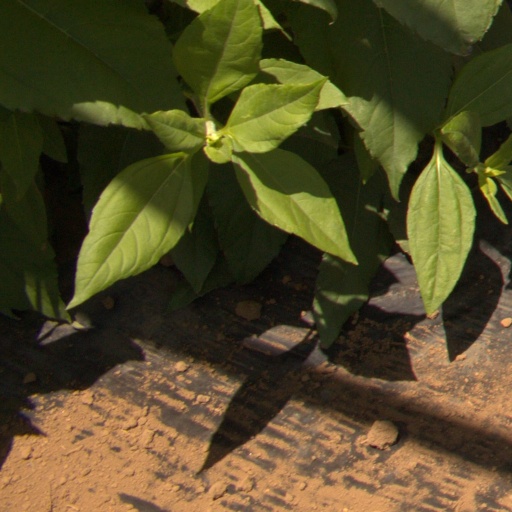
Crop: Jerusalem artichoke